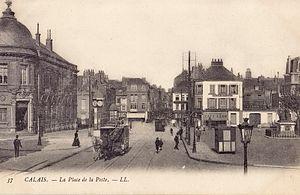
Carte postale ancienne éditée par LL, n°37 :br / &gt
Le réseau de tramway de Calais est un ancien réseau de transport urbain desservant la ville de Calais, ainsi que les communes voisines, dans le département du Pas-de-Calais. Il a fonctionné de 1879 à 1940.